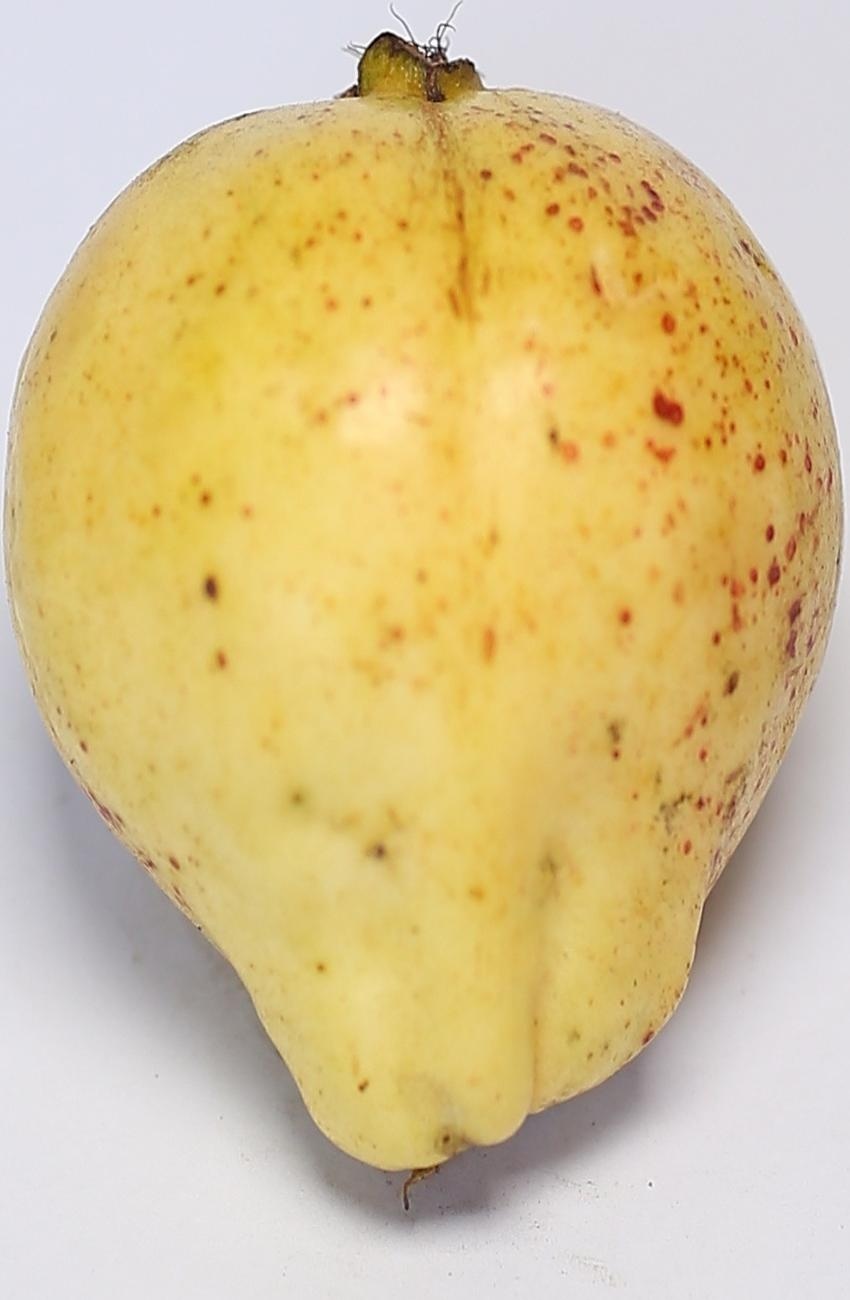
Maturity: ripe
Variety: riyali